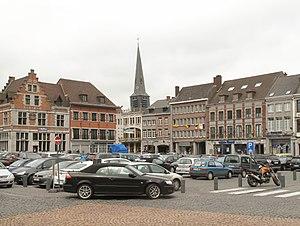
Ath, la Grand Place